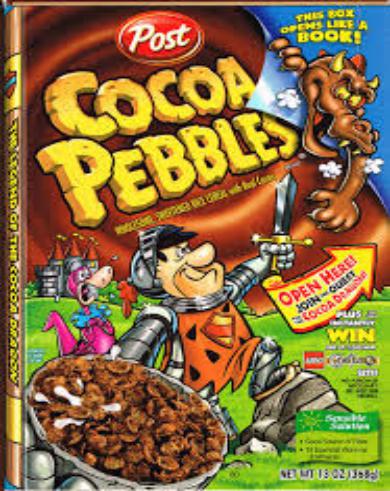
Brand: Cocoa Pebbles
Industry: Food